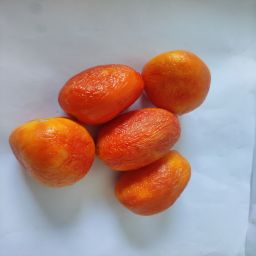
Crop: Tomato
Quality: Old